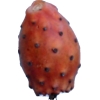
Label: cactus_fruit_red